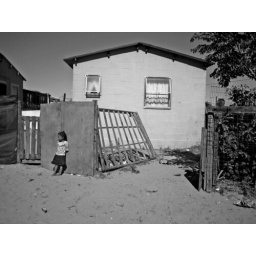
A little girl outside of a house in Cape Town South Africa